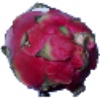
Label: red_pitahaya